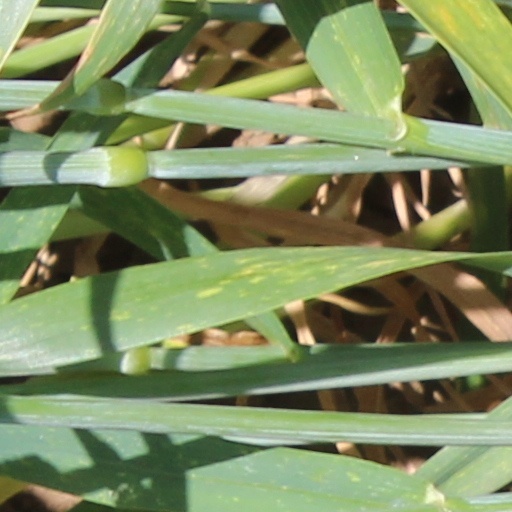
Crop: wheat